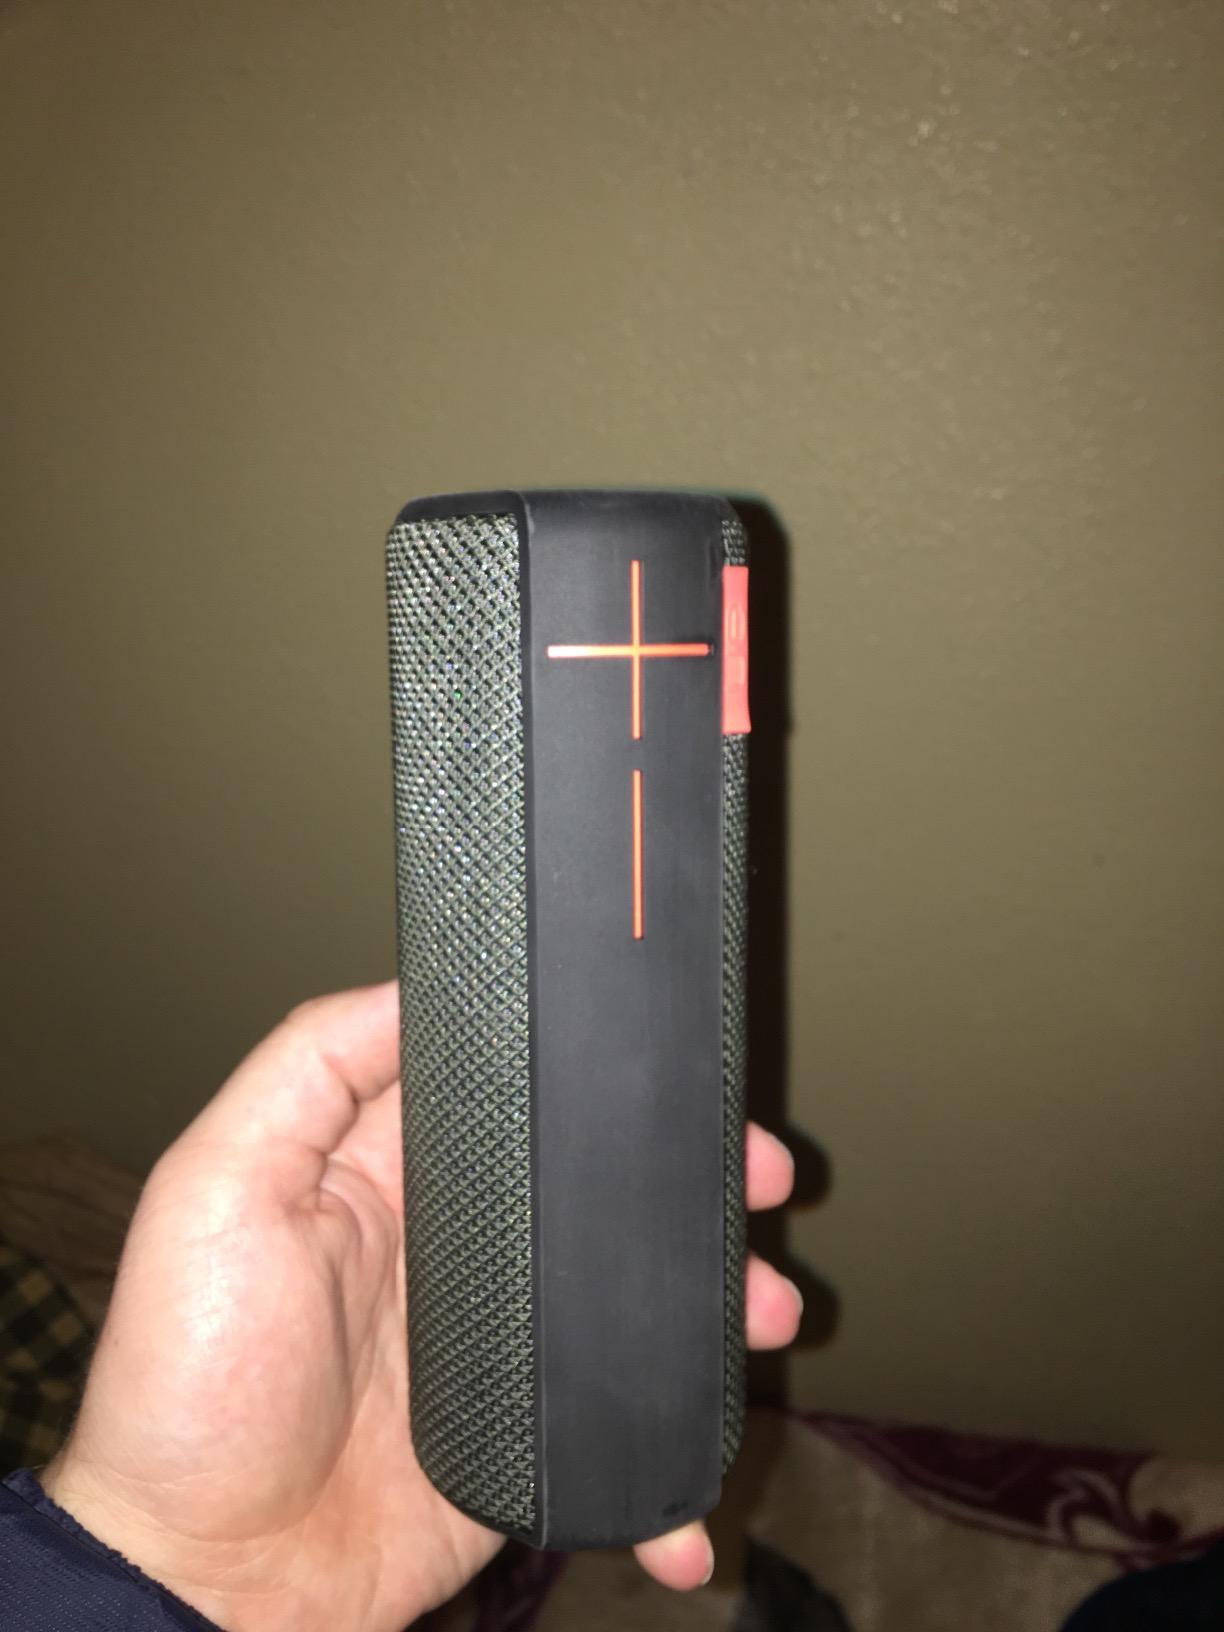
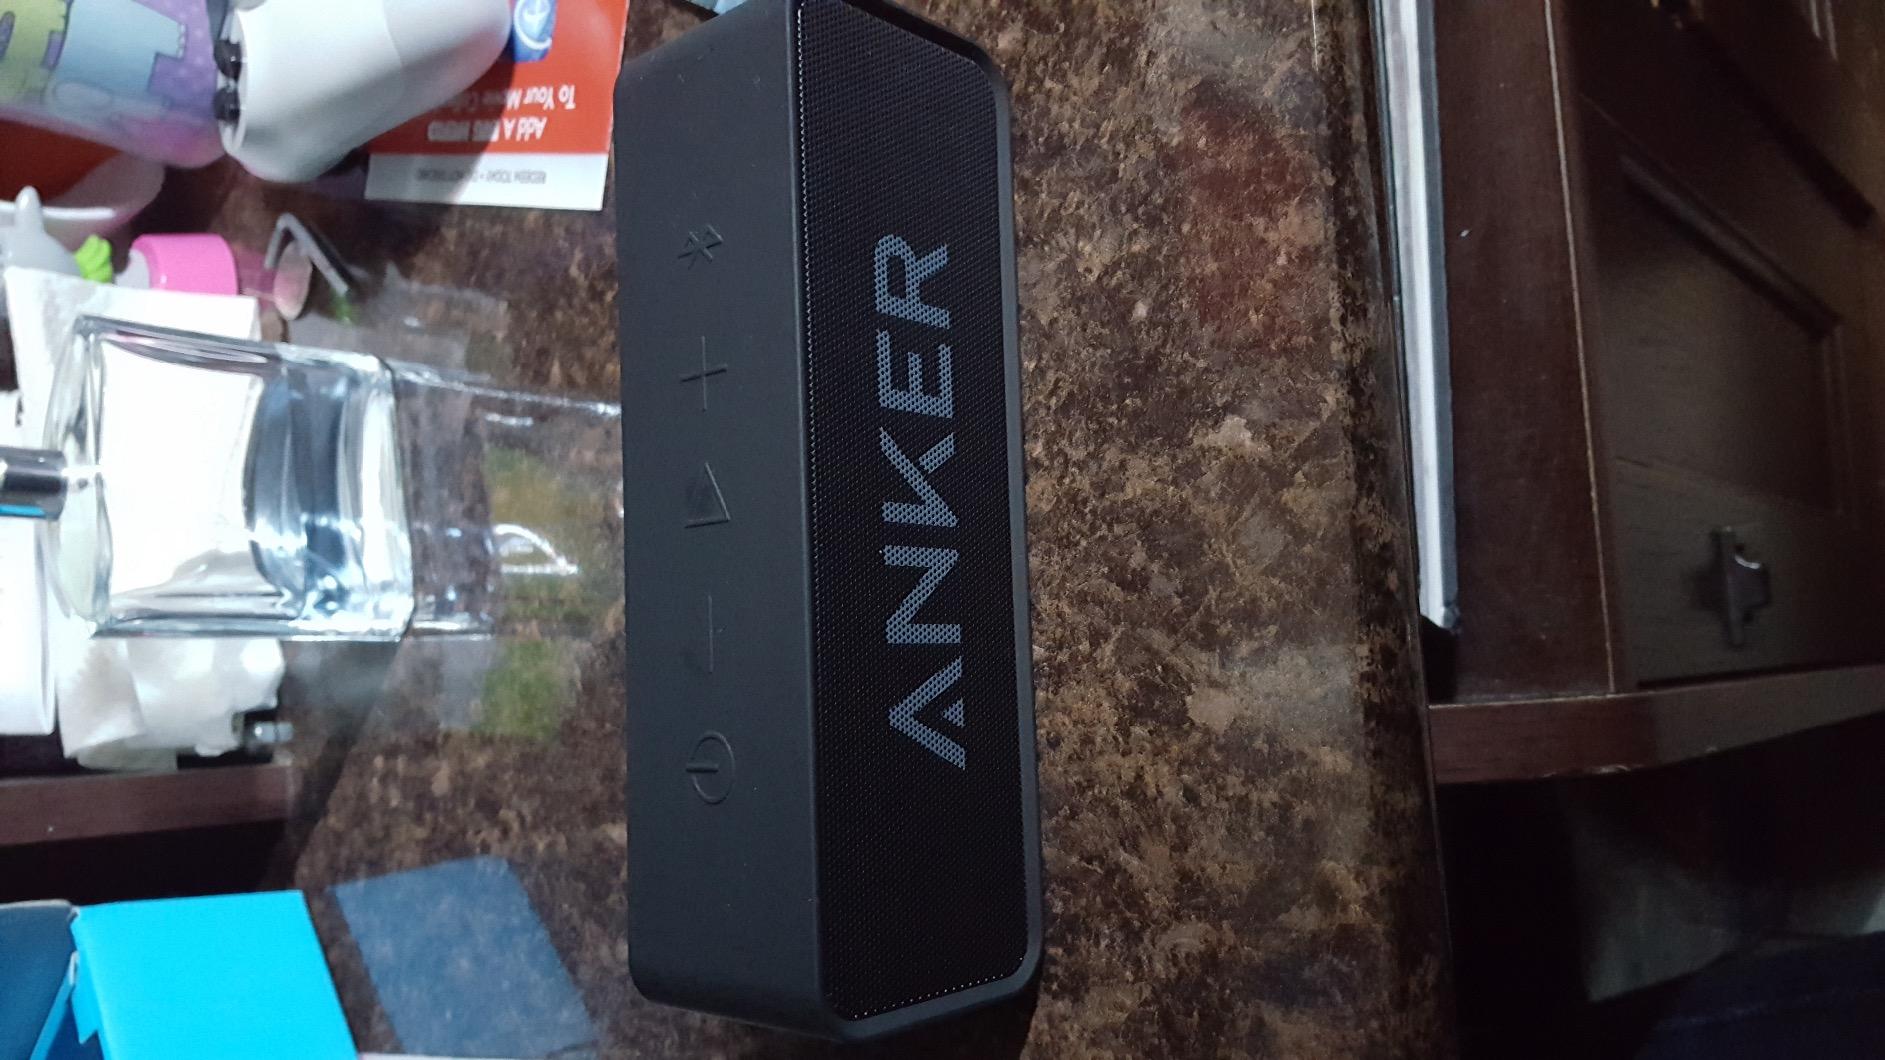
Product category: speaker
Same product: no